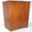
Label: wardrobe